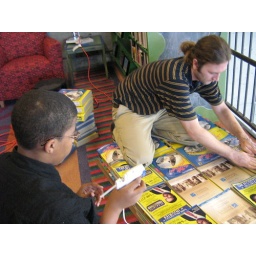
The first step was to create a base by layering and gluing phone books.